Gleaner Manufacturing Company

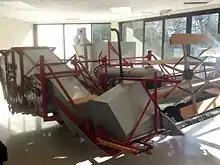
Gleaner Combine, produced between 1922-1927. The tractor on which it is mounted is partially visible.

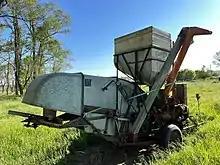
Gleaner Six - S Pull Type Combine

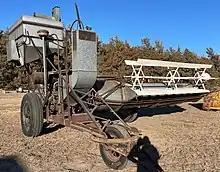
Gleaner Model E Pull-Type Combine

Gleaner combines date from 1923, when the Baldwin brothers of Nickerson, Kansas, created a high-quality and reliable self-propelled combine harvester. They decided to use the "Gleaner" name for their radically redesigned grain harvesting machine based on inspiration from "The Gleaners", an 1857 painting by Jean-François Millet. "Gleaning" is the act of collecting leftover crops from farm fields after they have been commercially harvested, or on fields where it is not economically profitable to harvest. In the broadest sense, it is the act of frugally recovering resources from low-yield contexts. Thus, with the "Gleaner" name, the company evoked a positive connotation in potential customers' minds, of a brand of harvester that would leave none of the grain behind. A combine harvester combines the reaping (plus or minus binding), threshing, and winnowing functions into one machine, hence the "combine" part of its name. To that list, the Baldwin brothers' Gleaner added self-propulsion. Earlier combines, the so-called pull-type or tractor-drawn combines, were towed by tractors.